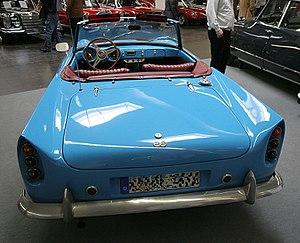
Le cabriolet Le Mans est un modèle automobile produit par DB puis par René-Bonnet entre 1959 et 1964.